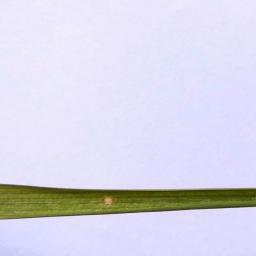
Label: Rice___Leaf_Blast